The Little Rascals Save the Day

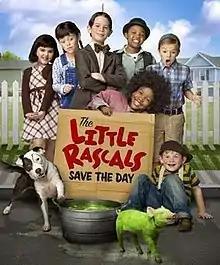

The Little Rascals Save the Day (originally titled The Little Rascals 2: Rascals' Beginning or The Little Rascals to the Rescue in development) is a 2014 American comedy film released by Universal Pictures Home Entertainment. Succeeding the first film released in 1994, it is the second feature film adaptation of Hal Roach's "Our Gang", a series of short films of the 1920s, 1930s and 1940s (many of which were broadcast on television as "The Little Rascals") which centered on the adventures of a group of neighborhood children.